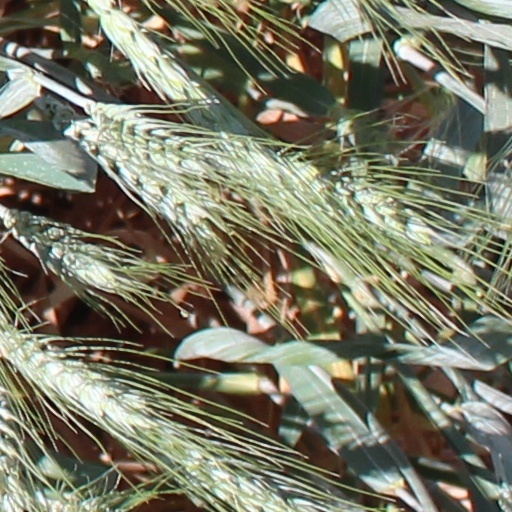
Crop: wheat